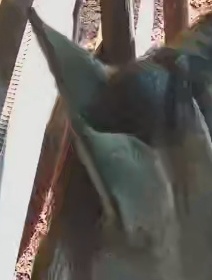
Face region: ears (position_of_ears)
Pain indicator: not_present